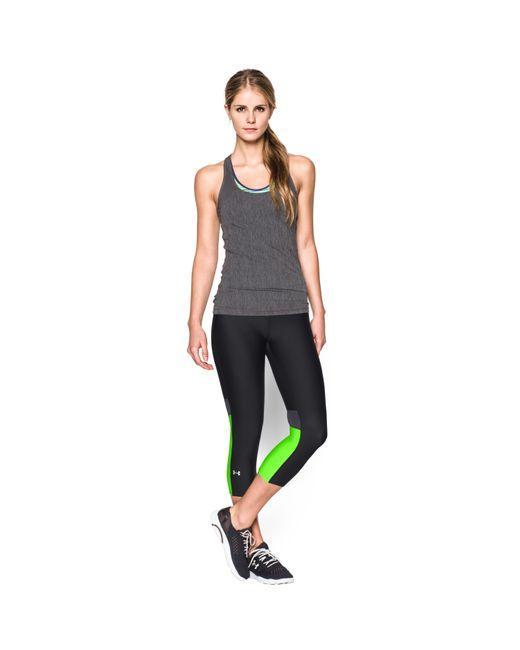
graues ärmelloses Workout-Tunika-Oberteil, schwarze Yogahose mit Neon-Design